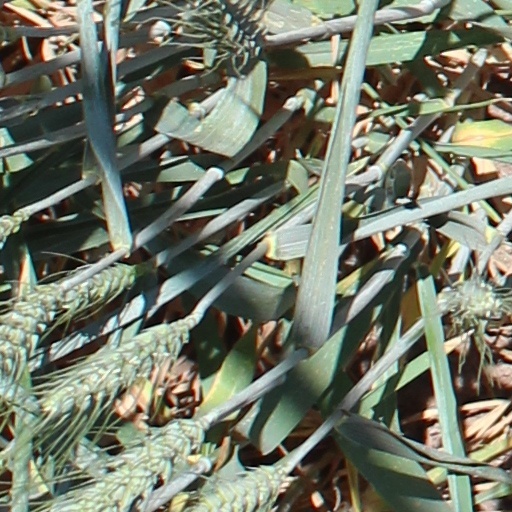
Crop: wheat